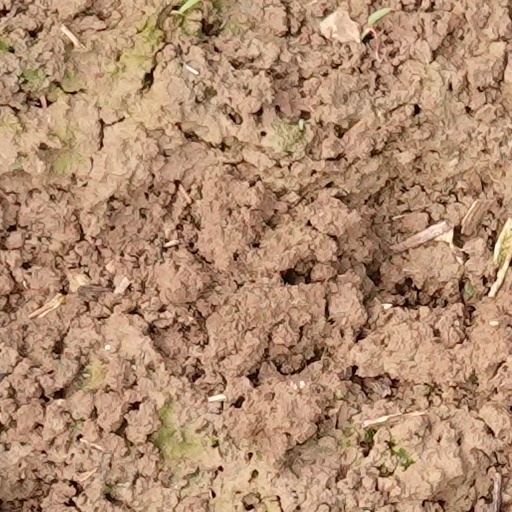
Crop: wheat